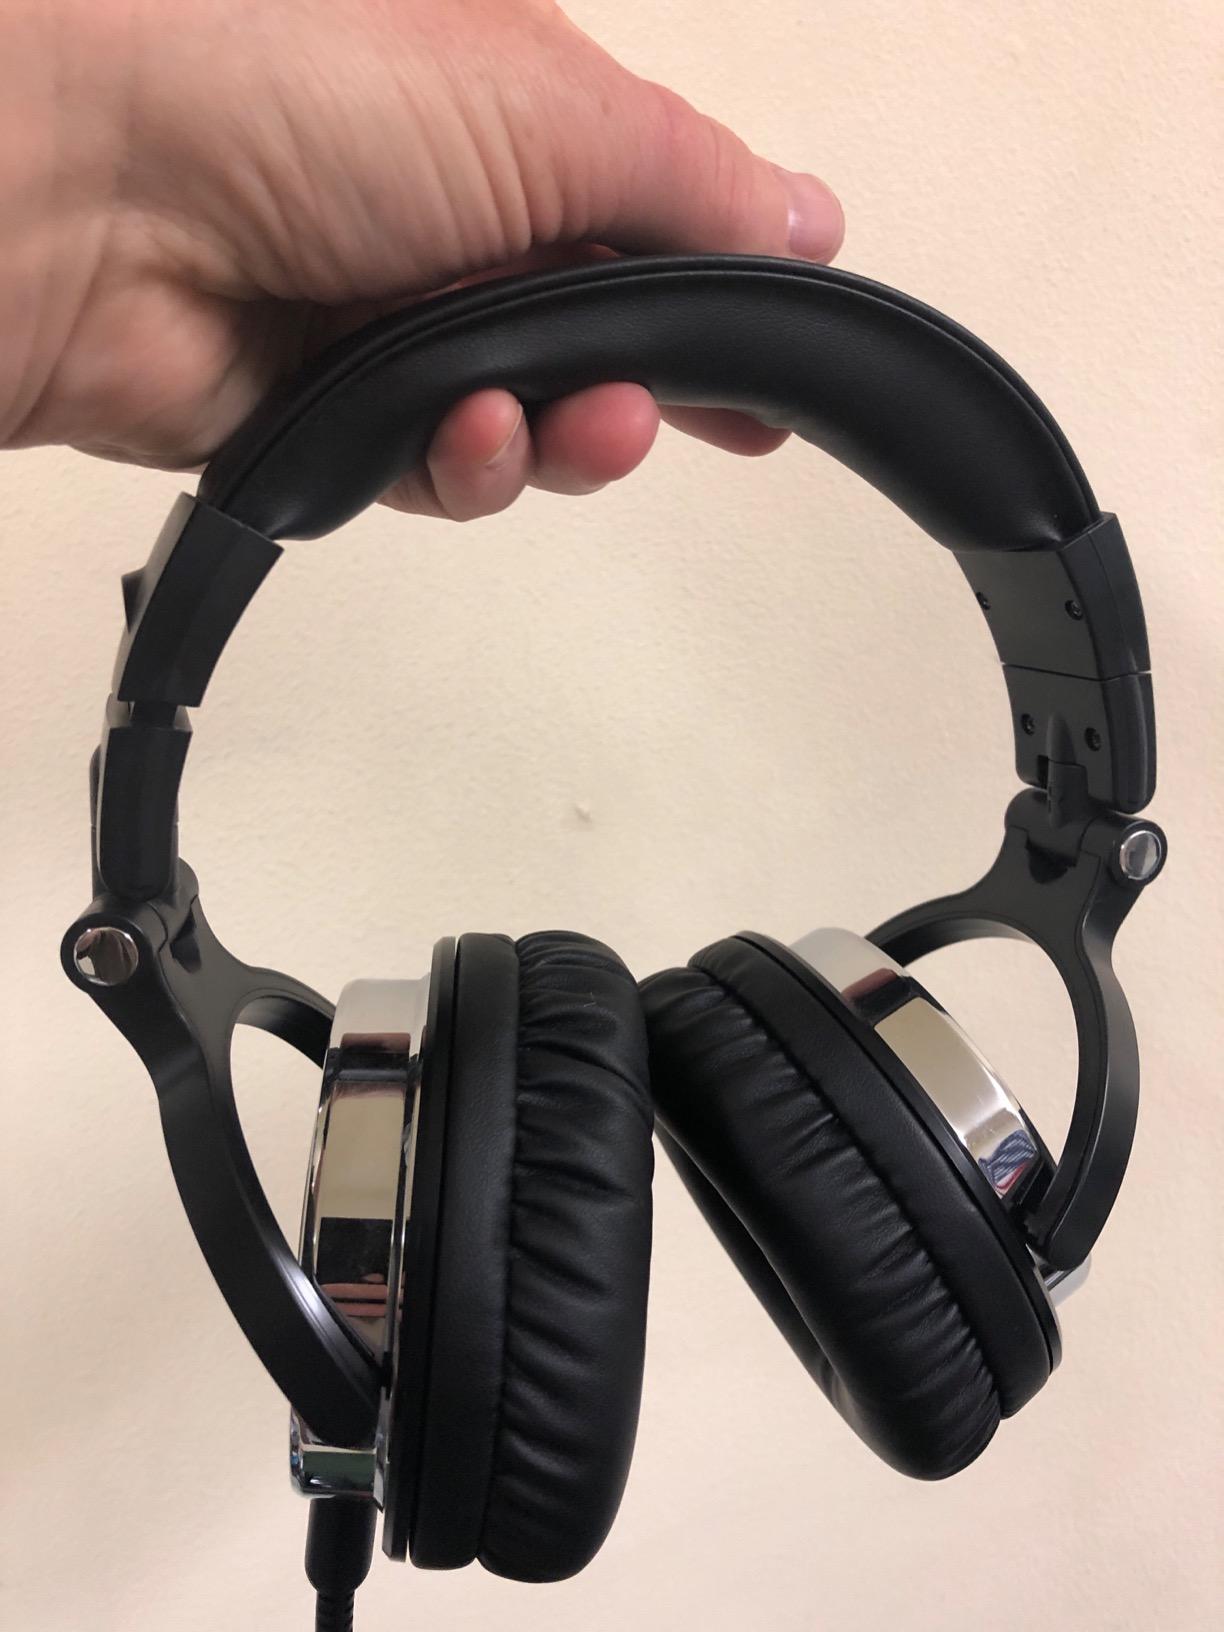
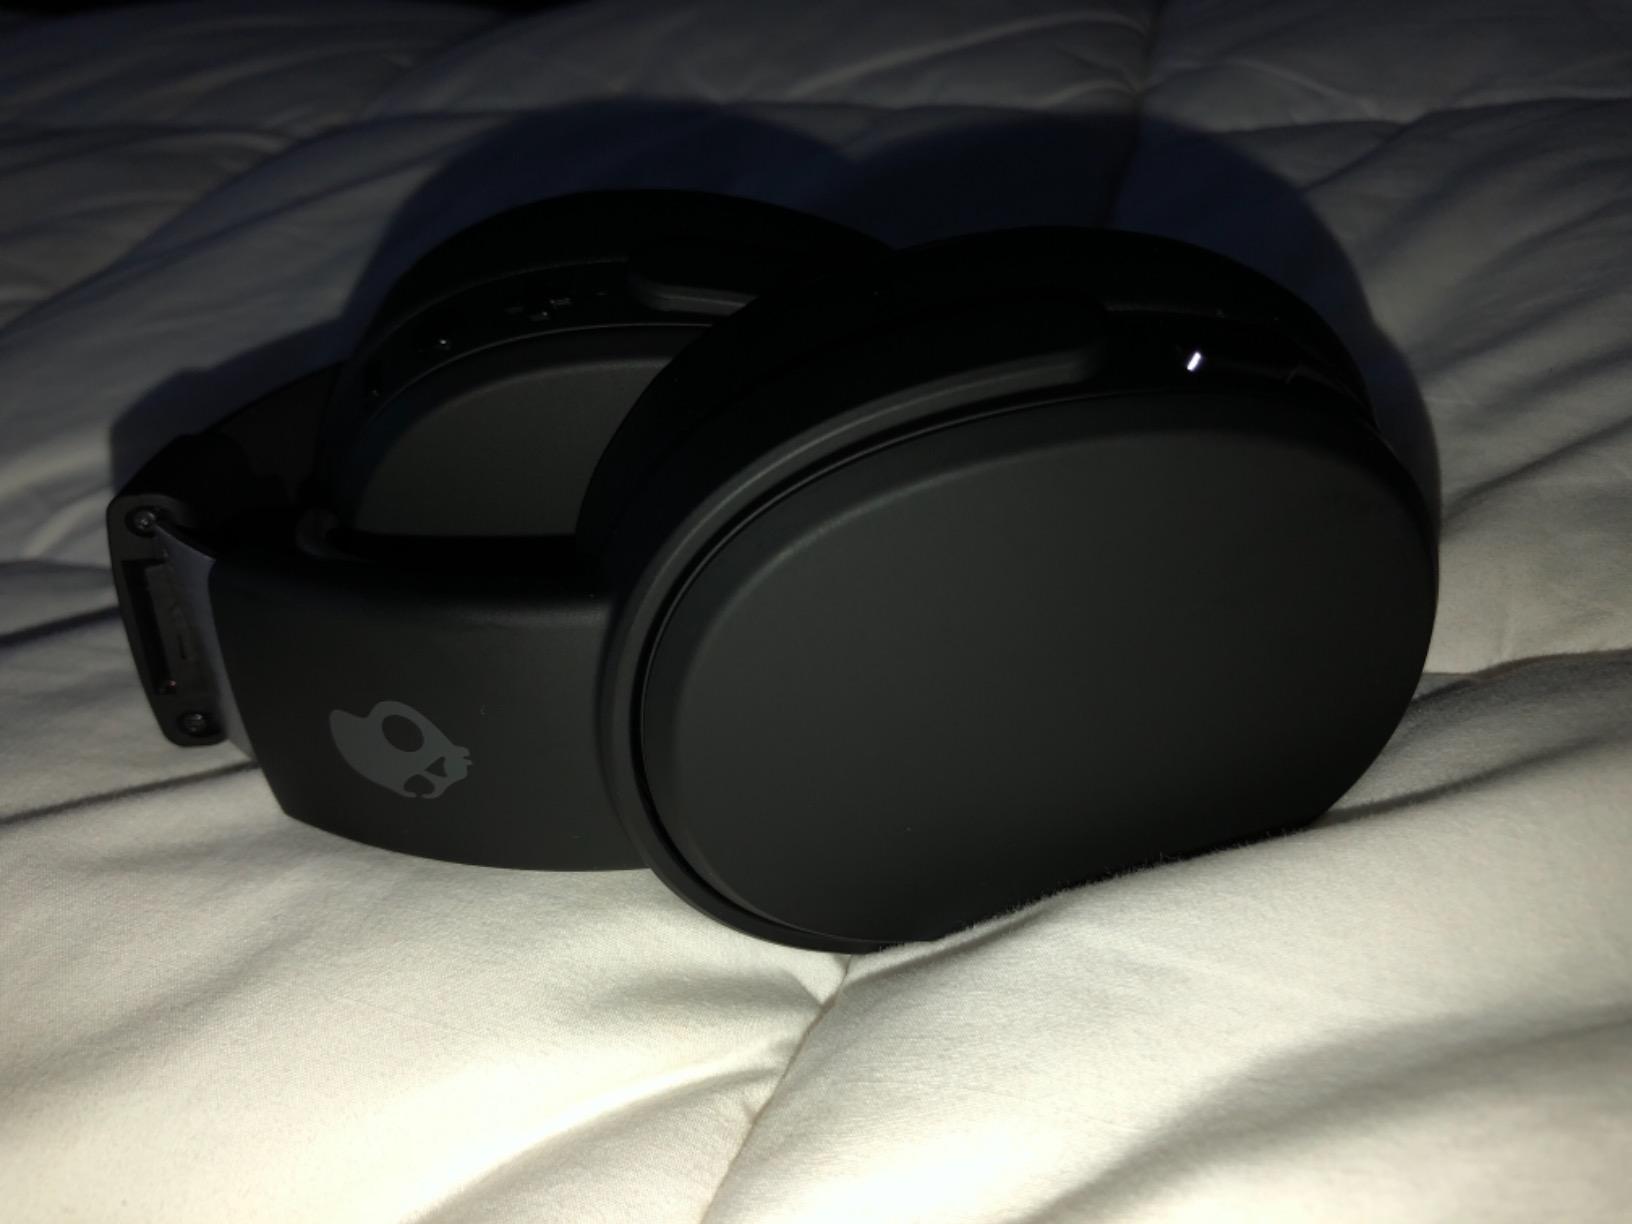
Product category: headphones
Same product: no